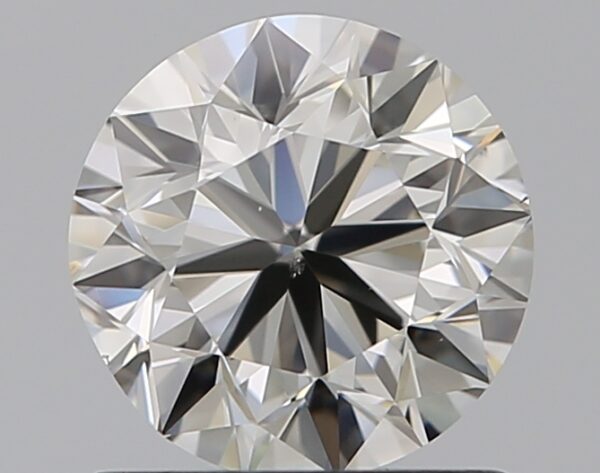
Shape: round
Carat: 0.9
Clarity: VS2
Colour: I
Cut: VG
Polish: EX
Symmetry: GD
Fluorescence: N
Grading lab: GIA
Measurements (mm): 5.98 x 6.06 x 3.86